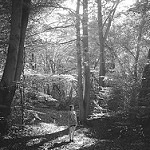
Label: B & W